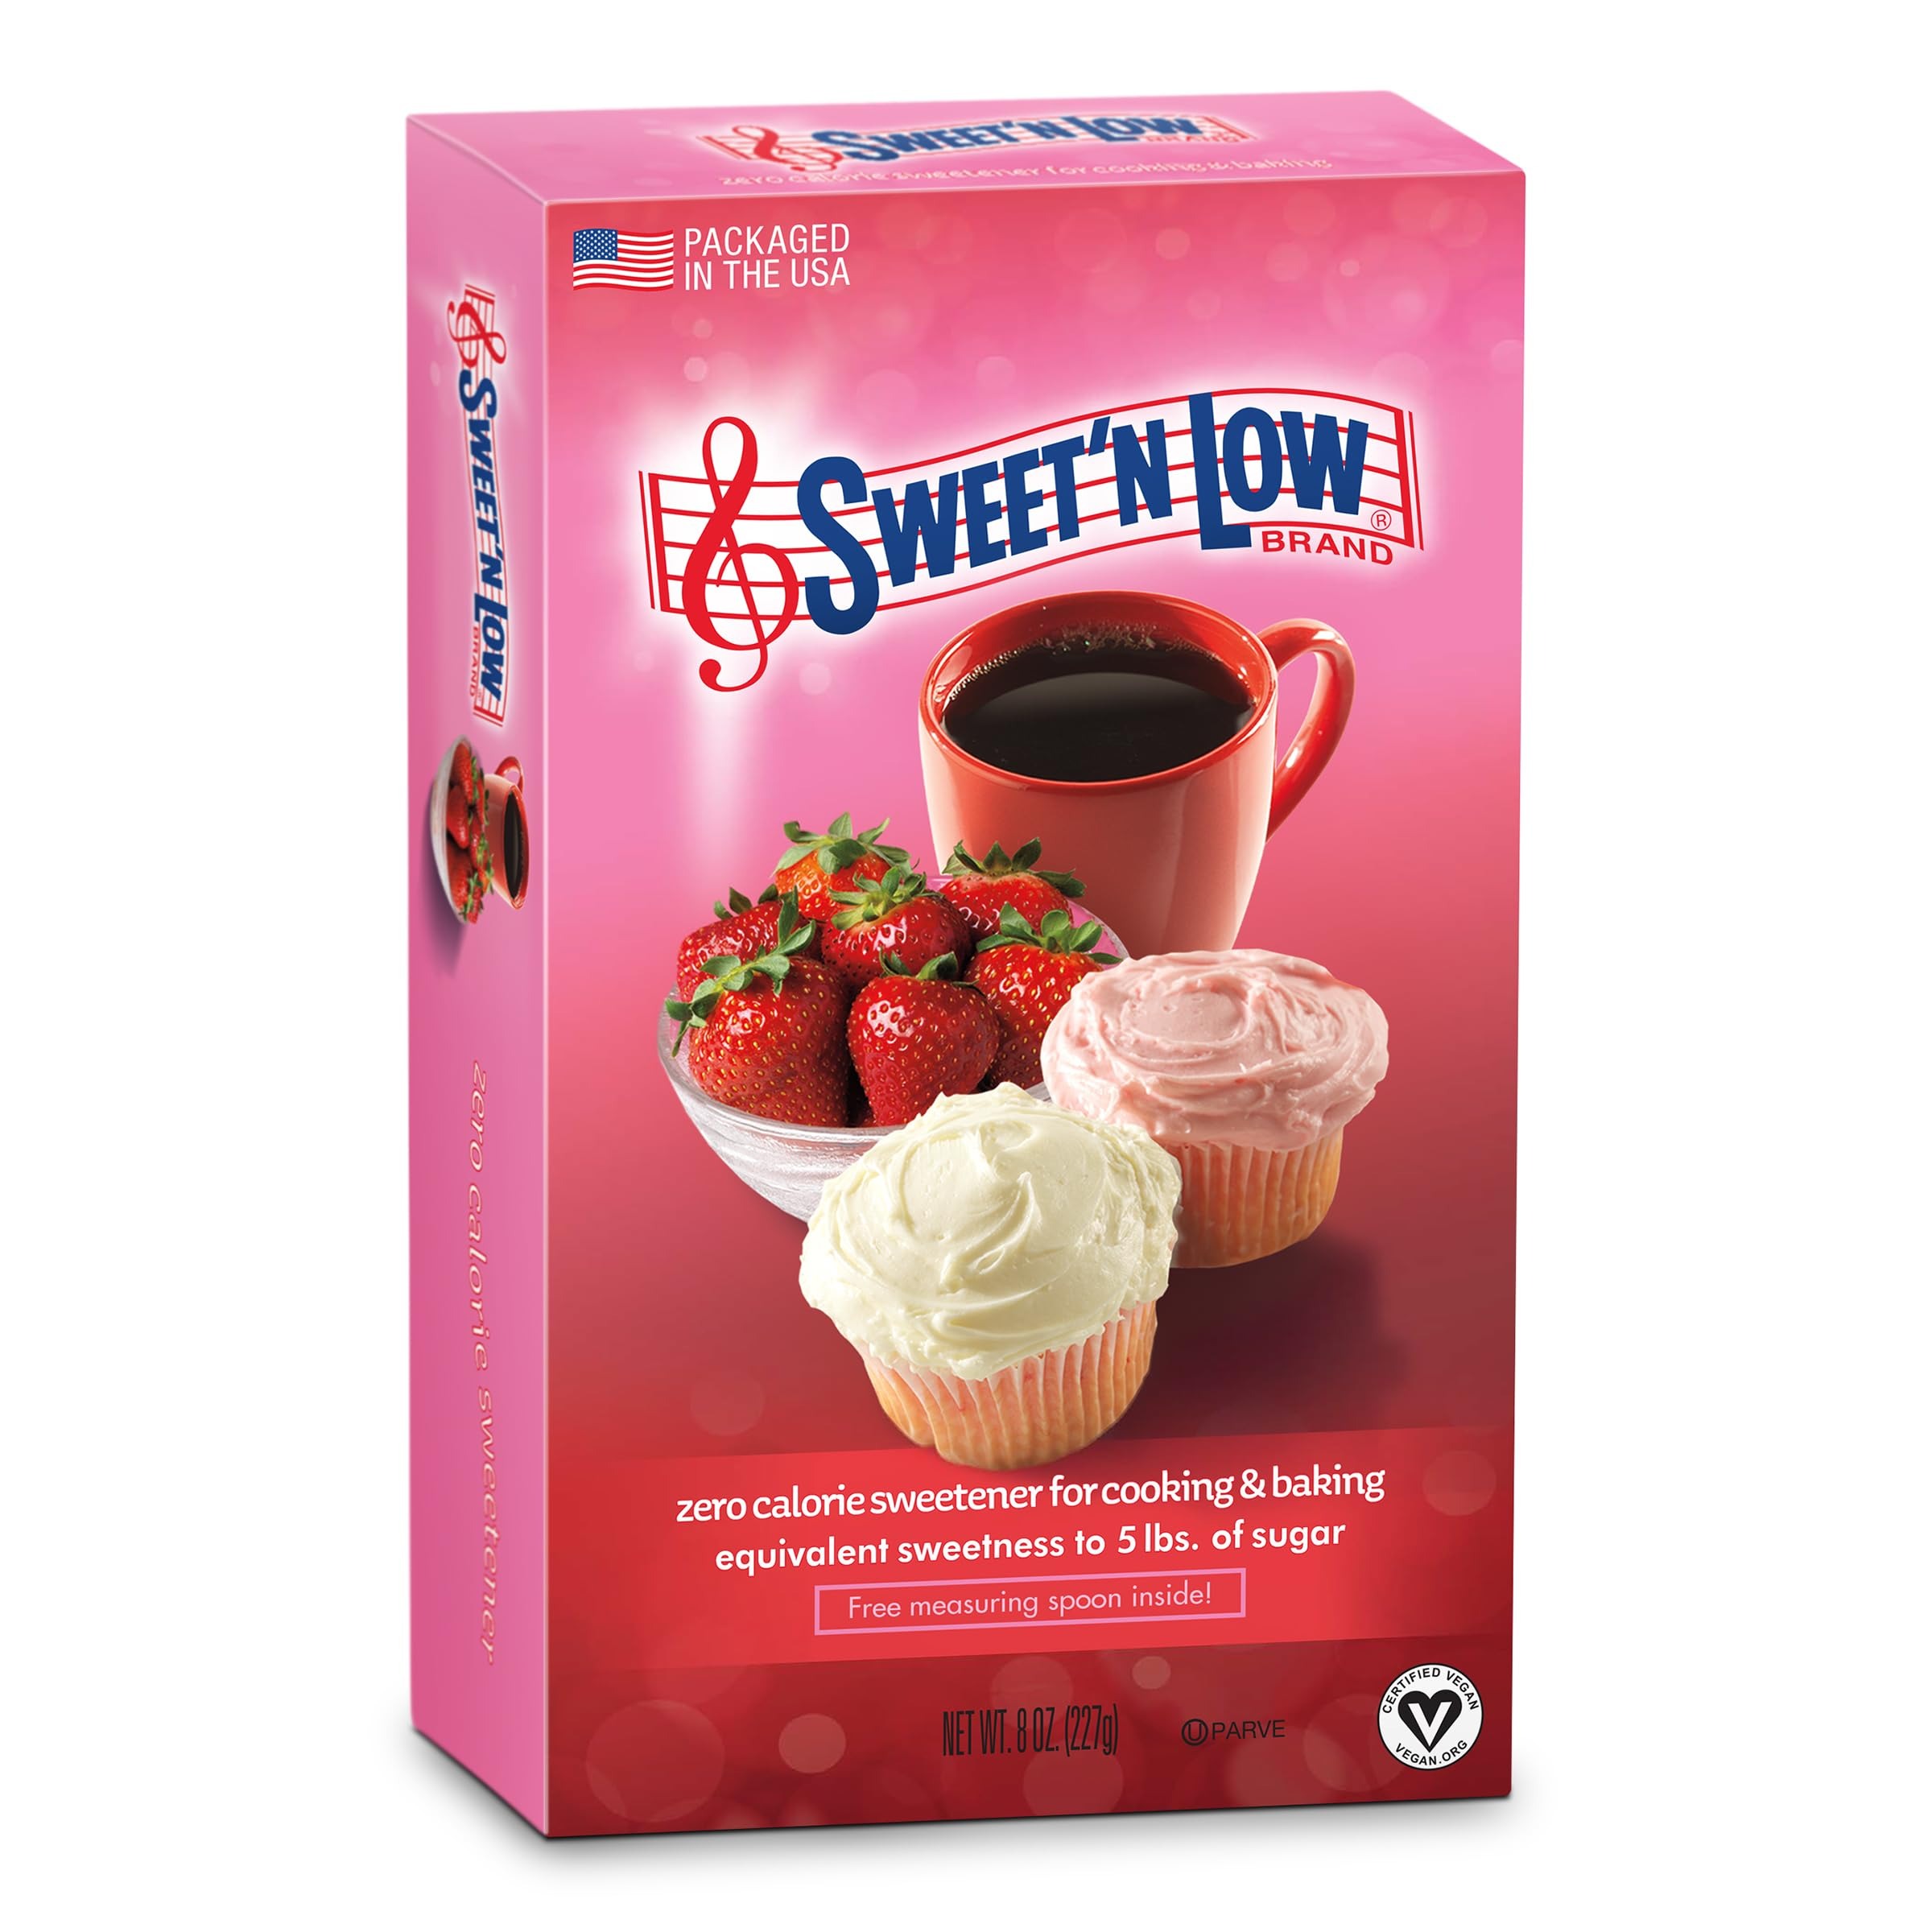
Item Name: Sweet'N Low Zero Calorie Bulk Sweetener, 8 oz. Box, Granulated Sugar Substitute for Baking, Coffee, Tea and More, Kosher & Gluten Free, Low Glycemic Index (Pack of 6)
Bullet Point 1: The information below is per-pack only
Bullet Point 2: ZERO CALORIE GRANULAR SUGAR SUBSTITUTE: Add the sweetness you love to your favorite beverage or bake a delicious treat and enjoy guilt-free with Sweet'N Low Zero-Calorie Sweetener.
Bullet Point 3: THE ORIGINAL ZERO CALORIE SWEETENER: Made with saccharin, one of the world's oldest sugar substitutes, Sweet'N Low is certified kosher, vegan and gluten free with a low glycemic index. Suitable for people with diabetes on the advice of a physician.
Bullet Point 4: IDEAL FOR BAKING: Unlike aspartame sweeteners, Sweet'N Low does not lose its sweetness when heated. Bake deliciously sweet treats or substitute for sugar in your favorite recipes without all the extra steps.
Bullet Point 5: EASY TO USE: Each 8-ounce box contains the same sweetness as 5lbs. of sugar. It dissolves easily and comes with a free measuring spoon to make conversion a breeze. Includes one 8-ounce box.
Bullet Point 6: MAKING LIFE SWEETER SINCE 1957: Family owned and operated with close to 70 years of experience, we're still based in our hometown of Brooklyn – sweetening the rest of the world one little pink packet at a time.
Value: 48.0
Unit: Ounce

Price: 3.04